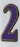
Number: 2